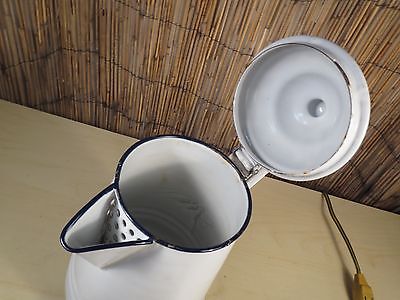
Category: kettle